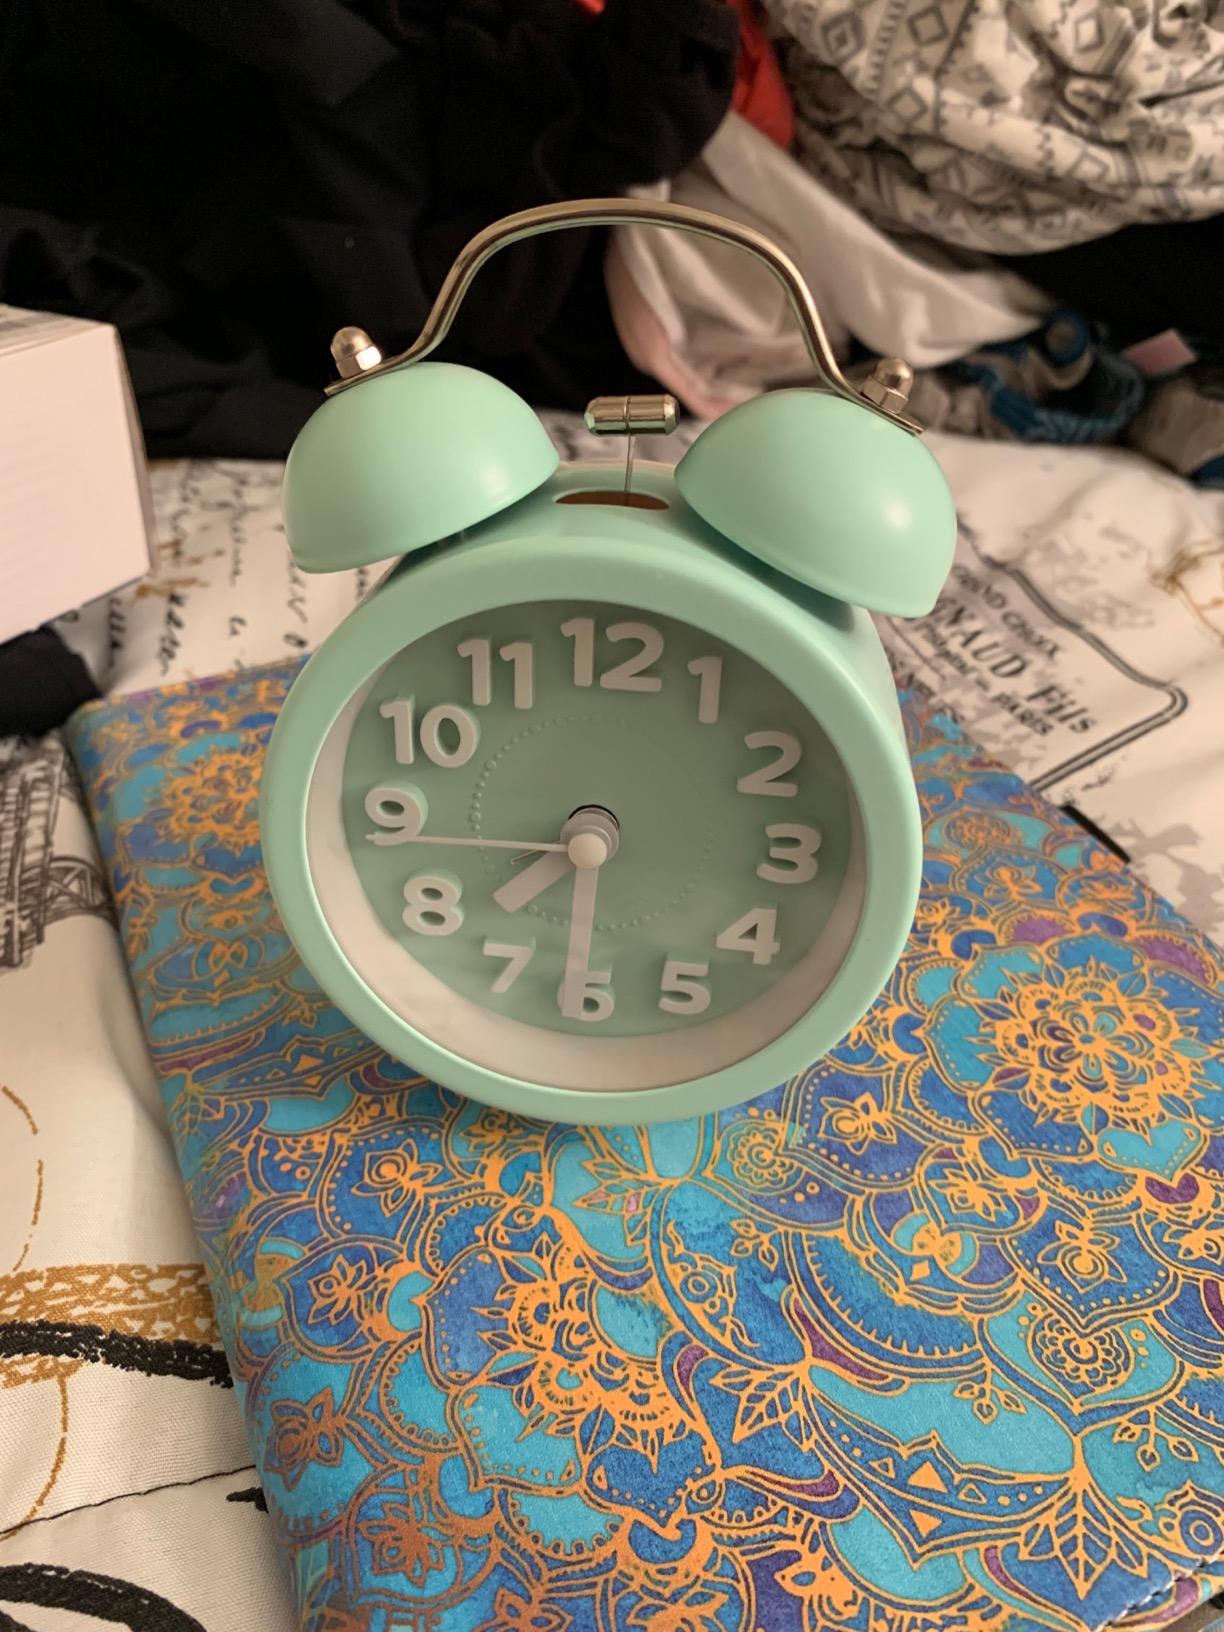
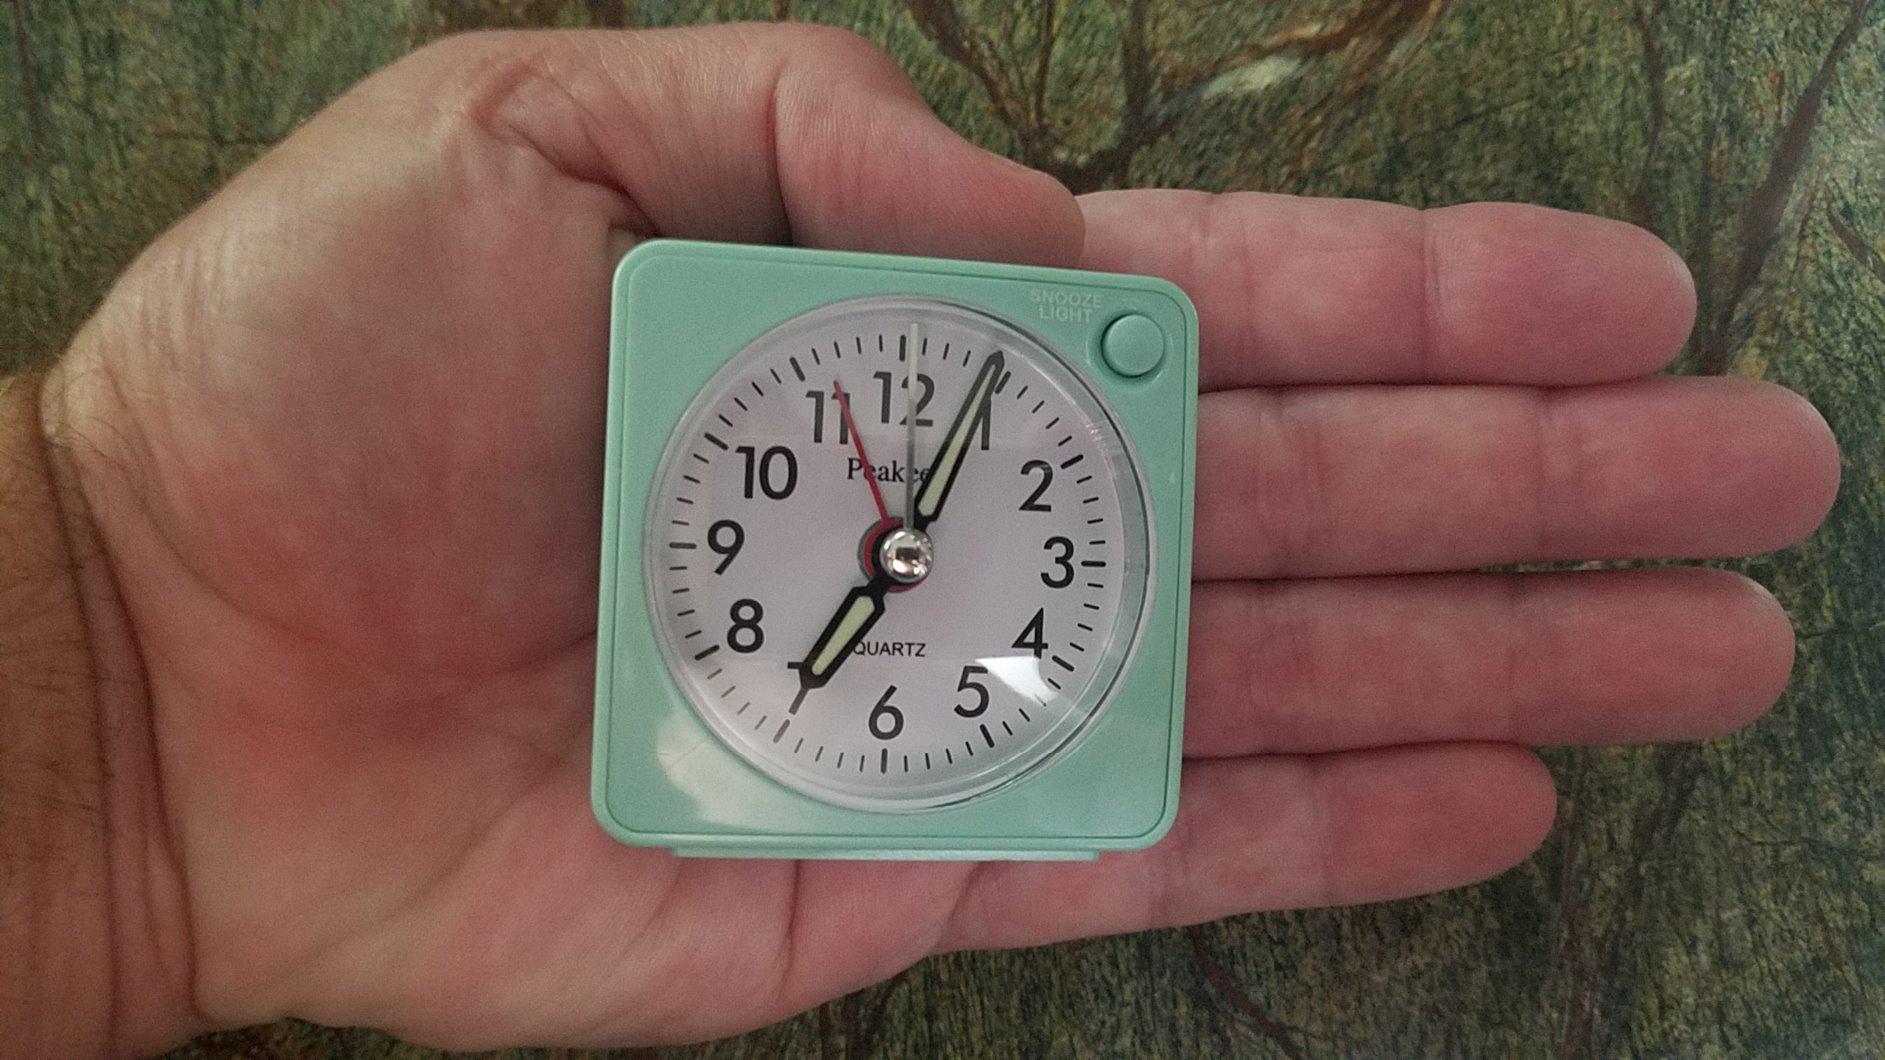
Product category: clock
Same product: no